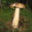
Label: mushroom